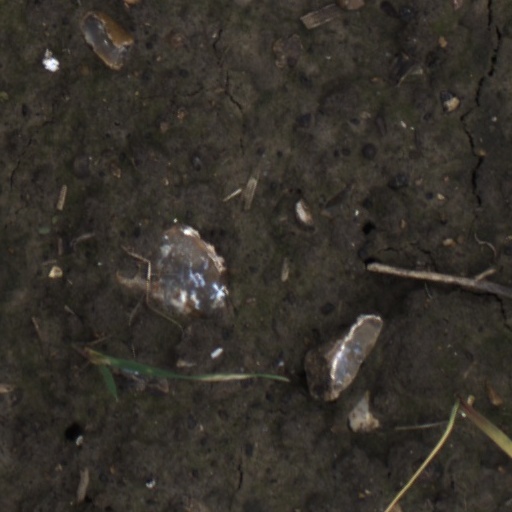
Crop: wheat